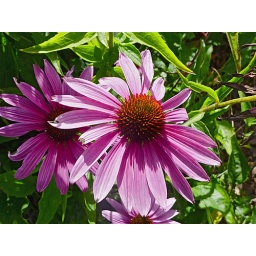
In a xeriscape near a riverfront walking and bike path